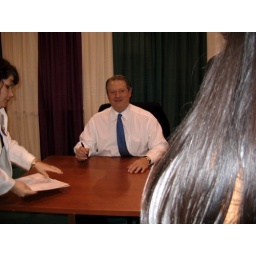
Al Gore signs books lickety split - 500 in 45 min.